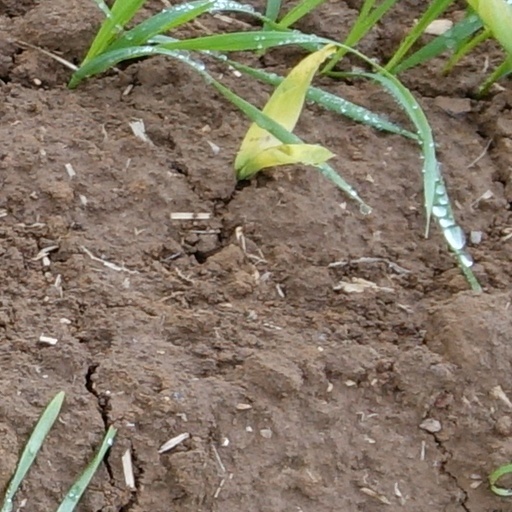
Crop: wheat